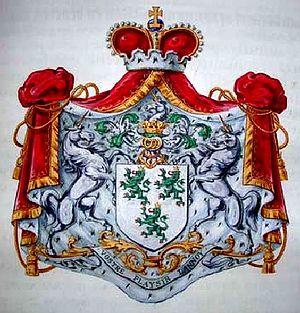
Blason de la Maison de Lannoy.
Liste alphabétique non exhaustive de devises de familles belges.